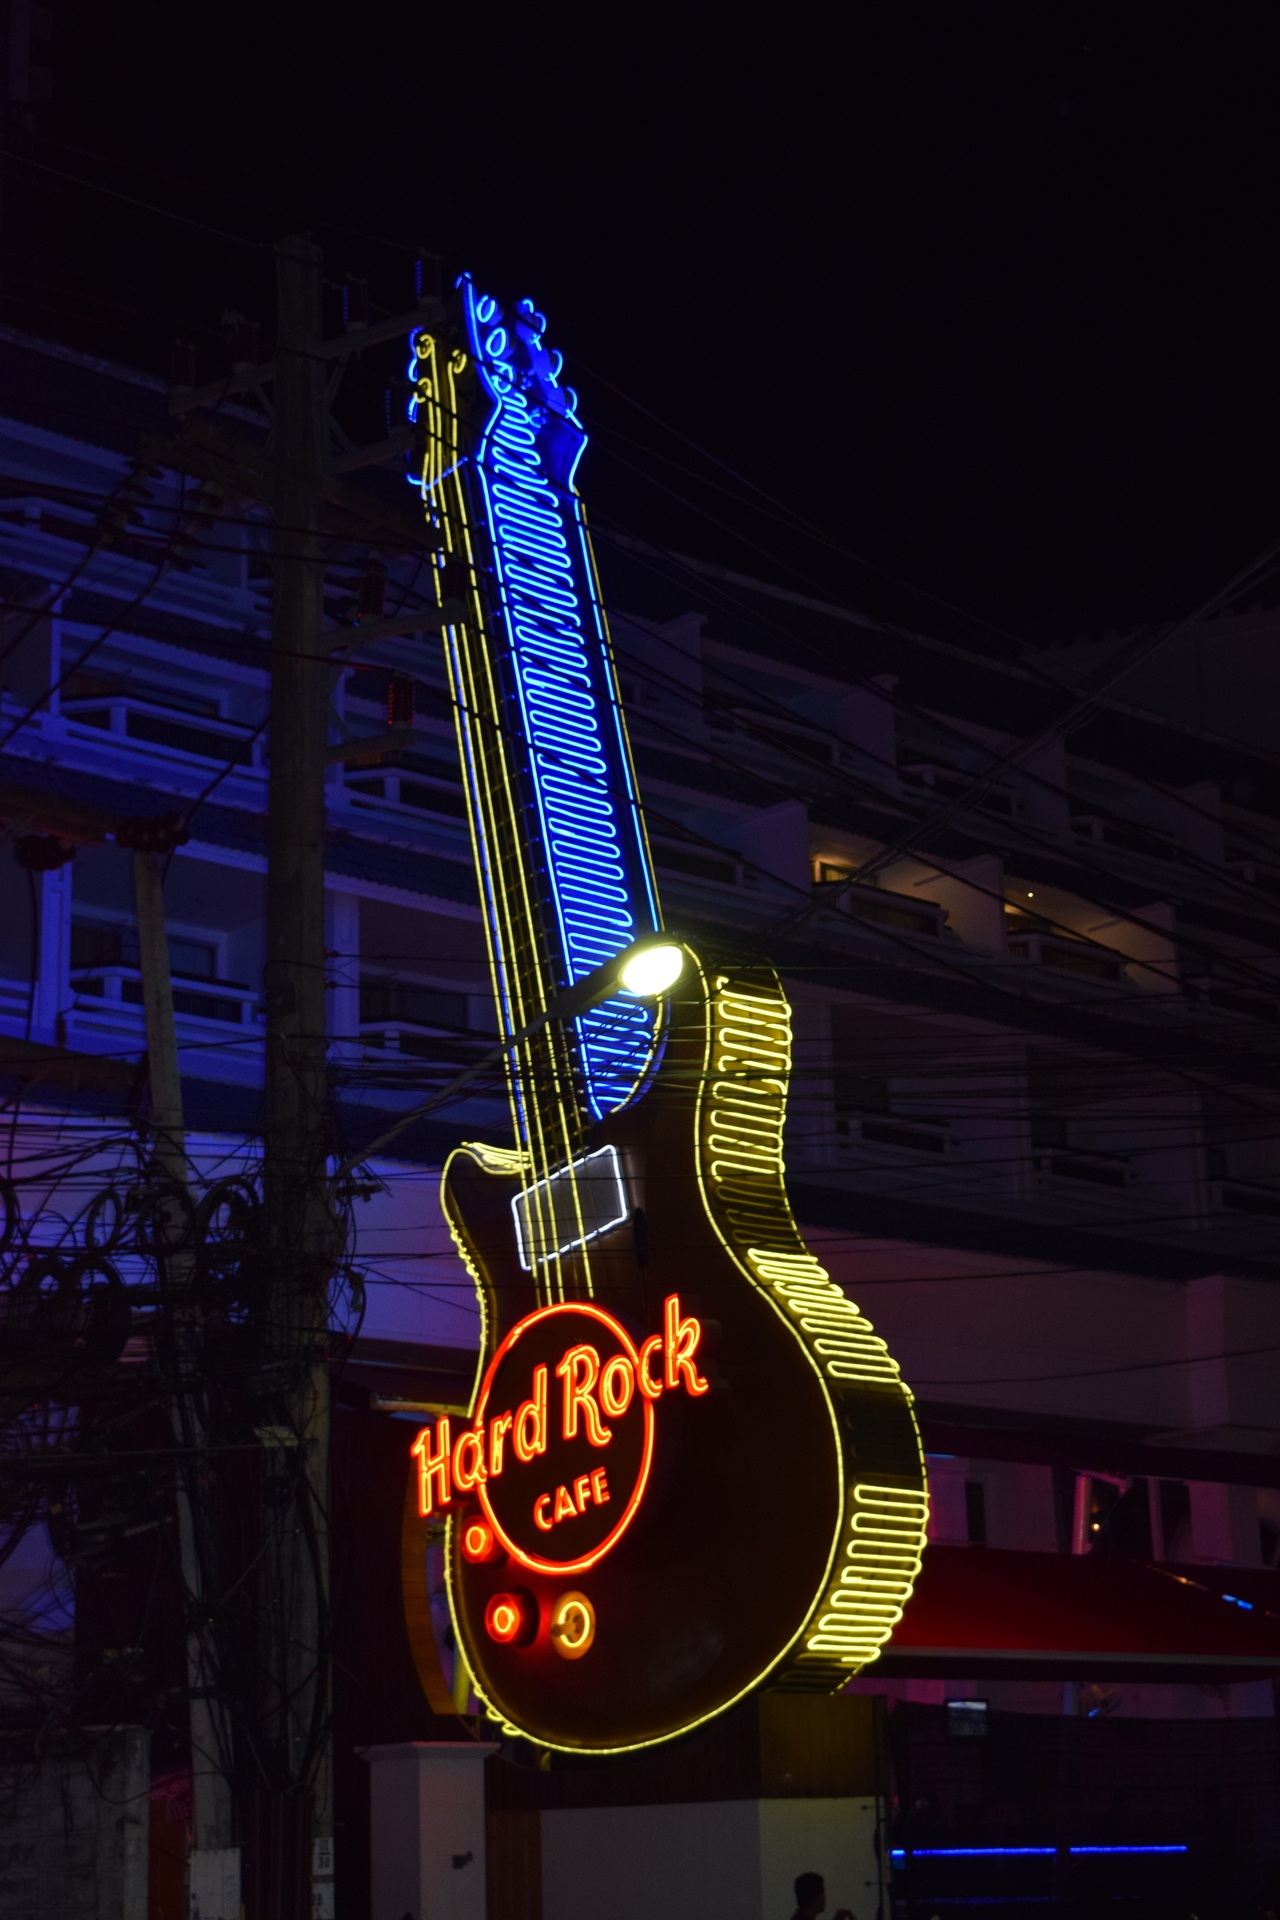
light, night, guitar, darkness, signage, lighting, neon, neon sign, guitarist, string instrument, plucked string instruments